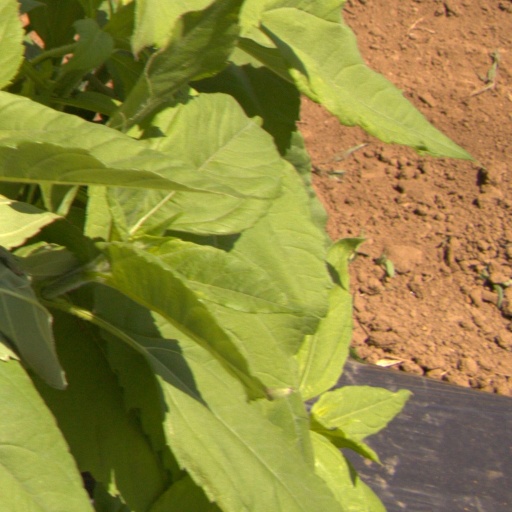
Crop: Jerusalem artichoke